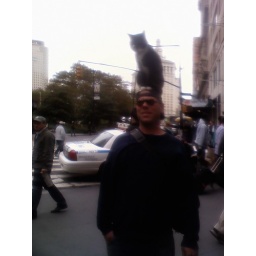
Guy walking around downtown manhattan with, yes, a cat sitting on his head.